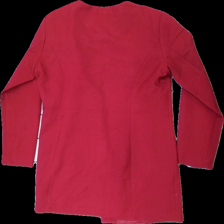
View: back
Type: Blazer
Category: Ladies
Brand: Not in the list
Brand text on label: Jacqueline de Yong
Colors: Pink
Material: 70% polyester, 30% cotton
Cut: Tight
Size: XL
Season: Summer
Stains: Minor
Smell: Minor
Damage: Dark brown stains
Damage location: middle right
Damage 2: Grease stain
Damage 2 location: middle left
Price range: <50
Recommended usage: Export
Description: Pink blazer